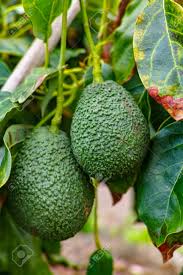
Label: Avocado